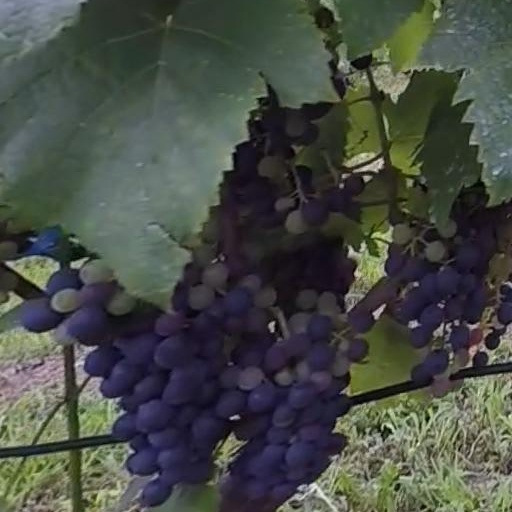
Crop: grape